Field Museum of Natural History

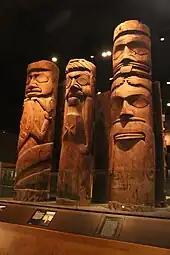
Pacific Northwest Totem Poles

This extensive permanent exhibition covers two culture areas that were vitally important to the early work of the Field Museum—the Arctic and Pacific Northwest. The Pacific Northwest collection is more extensive, but both collections are organized into four categories: subsistence, village and society, the spiritual world, and art. Major displays include a variety of dioramas and a large collection of totem poles. The current permanent exhibition has its origins in the "Maritime Peoples" hall created by the Field Museum's curator of North American archaeology and ethnology James VanStone.